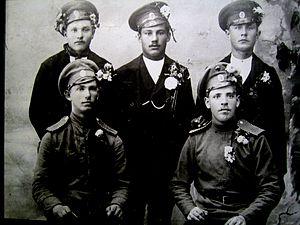
Les tirailleurs lettons sont huit régiments de soldats recrutés en Lettonie ayant combattu pendant la Première Guerre mondiale dans les forces de l'Empire russe. Ils avaient un statut à part dans l'Armée impériale russe.